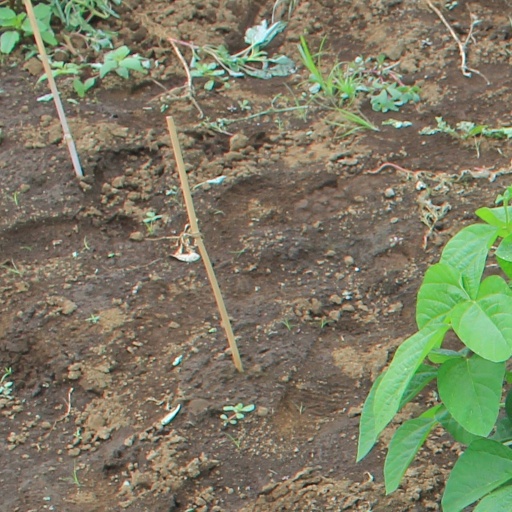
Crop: soybean